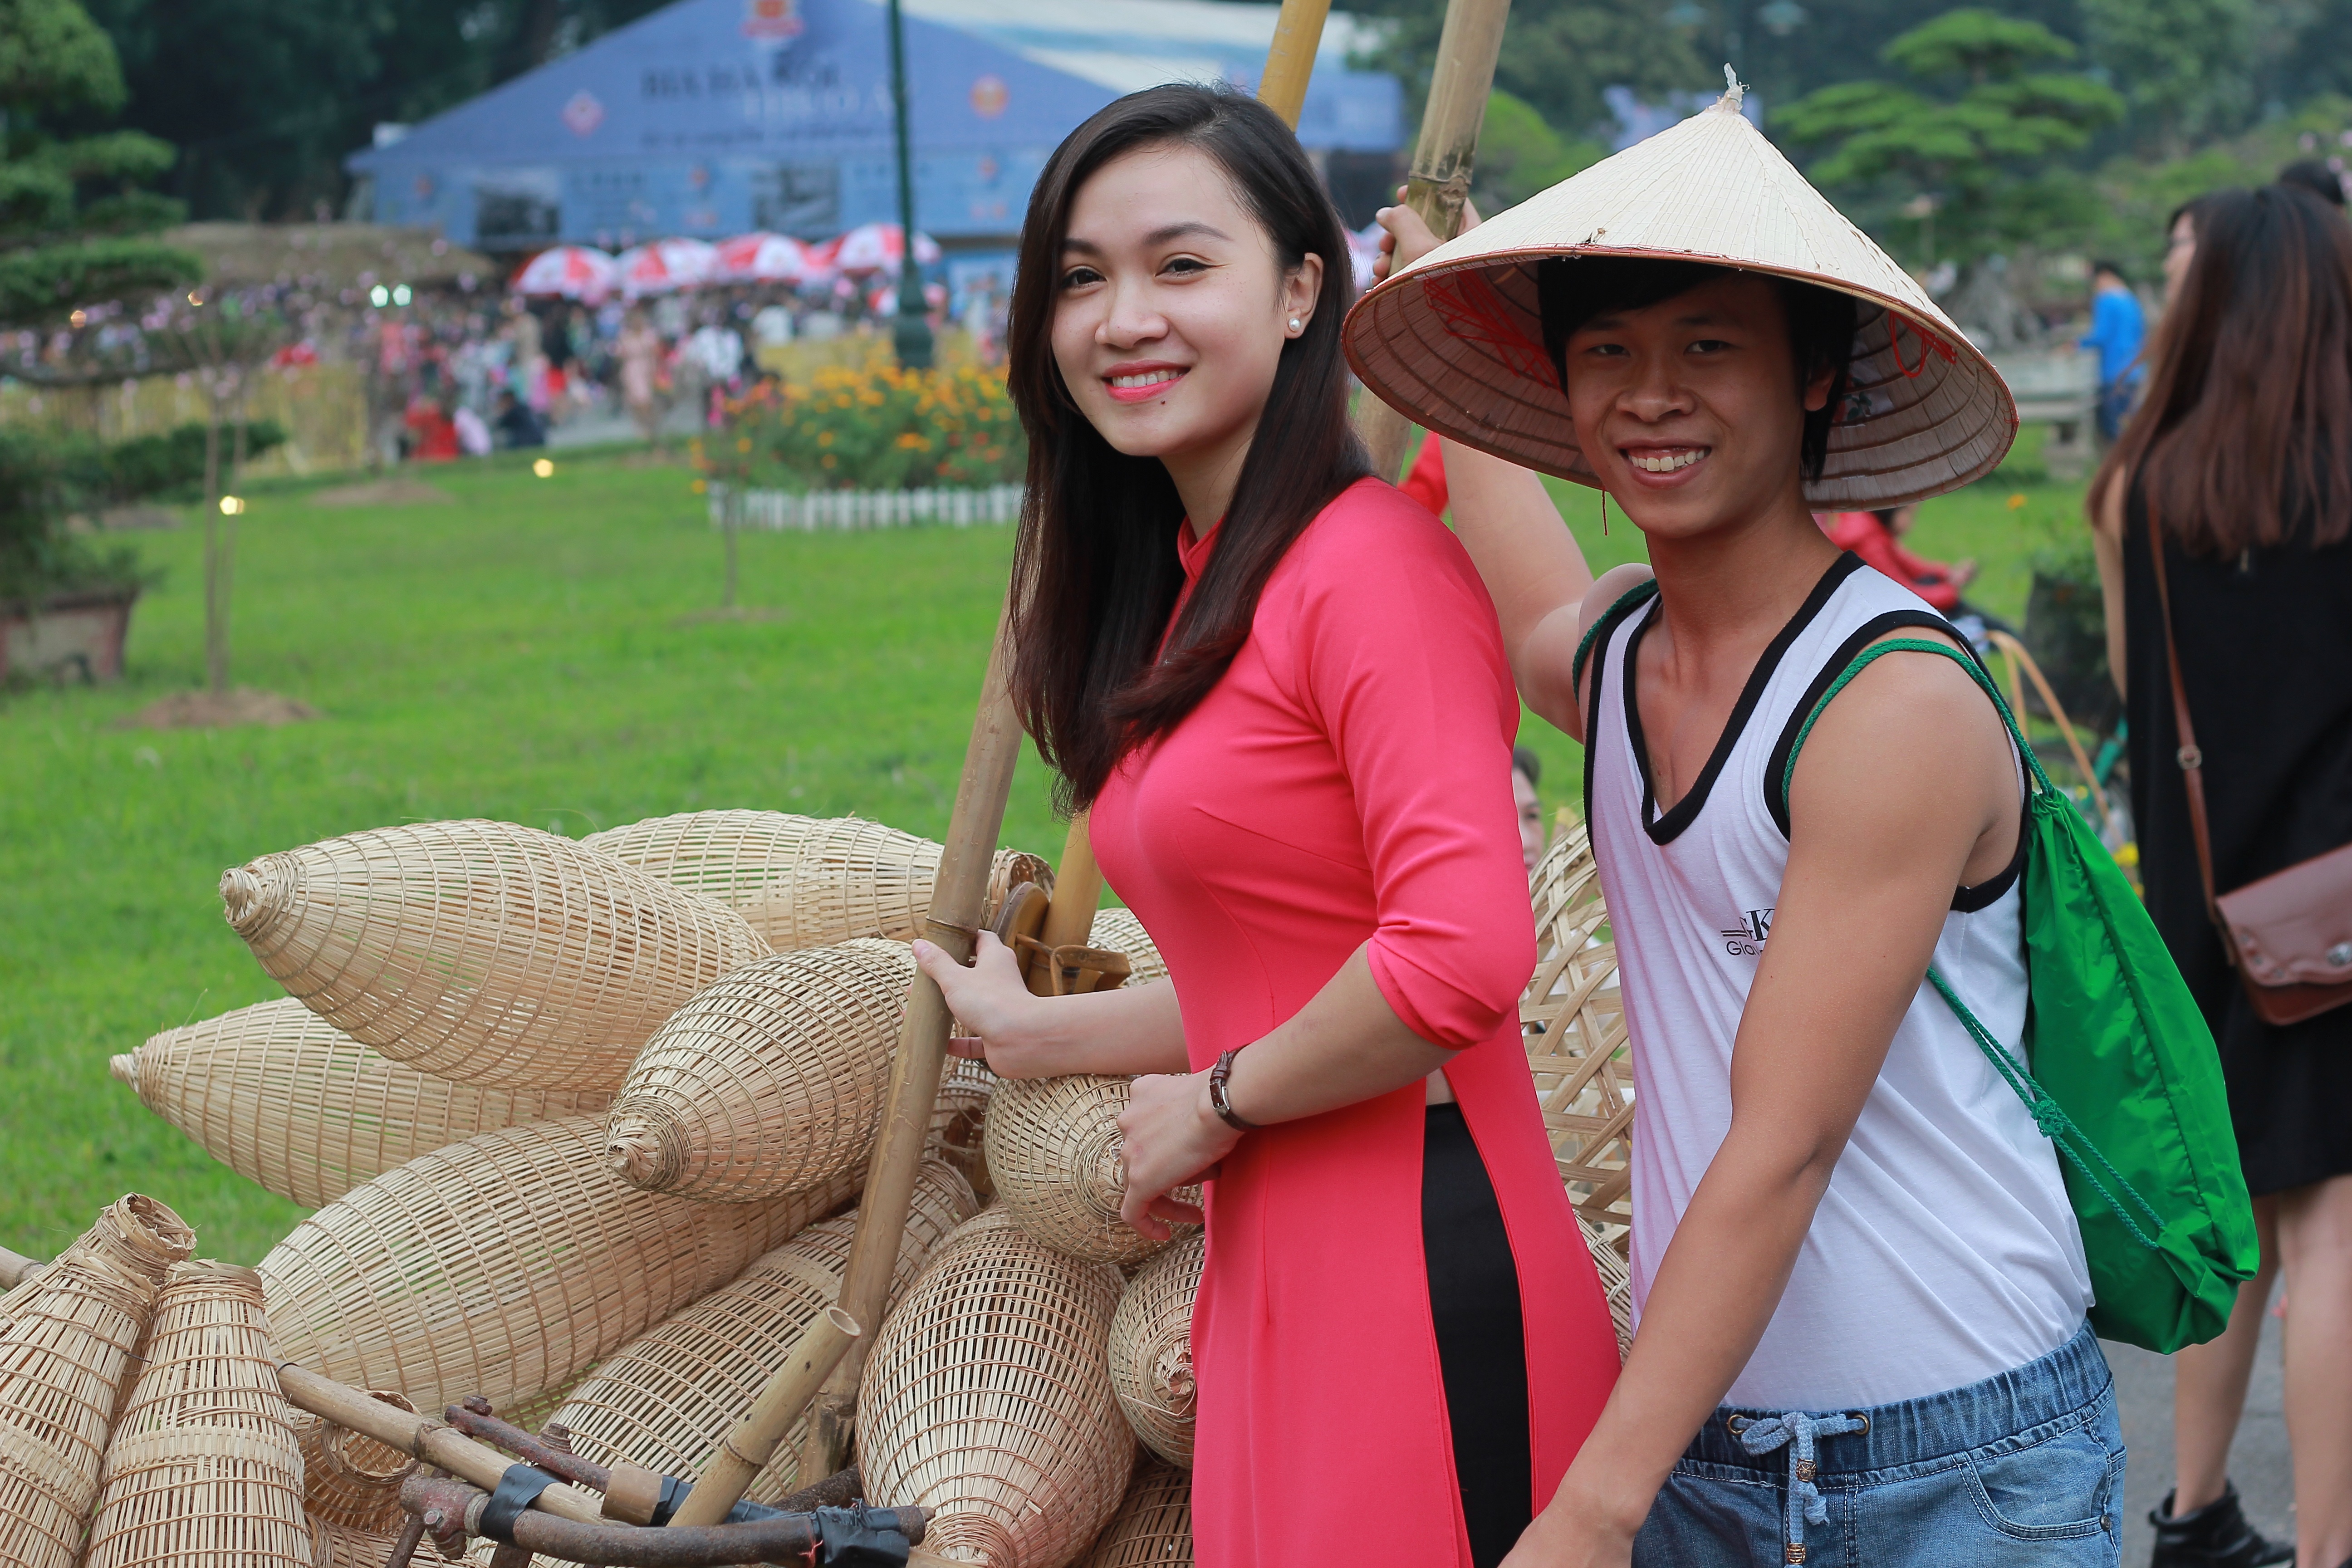
bike, peaceful, hat, festival, dress, beauty, hanoi, sunny day, graceful, beautiful eyes, the countryside, people of vietnam, vietnamese beauty, charming smile, ao dai, long coat, traditional costumes, vietnamese woman, travell viet nam, 20th century, sons vietnam